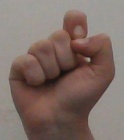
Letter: fa